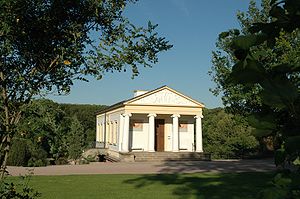
Johann August Arens
Römisches Haus i Weimar
Johann August Arens var en tysk klassicistisk arkitekt uddannet i Danmark.